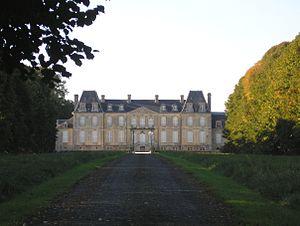
Vaubadon (Normandie, France). Le château.
Cette liste regroupe une partie des monuments historiques du Calvados.
Cette liste regroupe une partie des monuments historiques du Calvados.